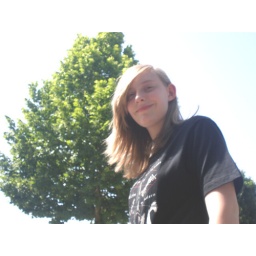
She's really tall, and she's standing on a rock in this picture, which makes her look even taller -.-